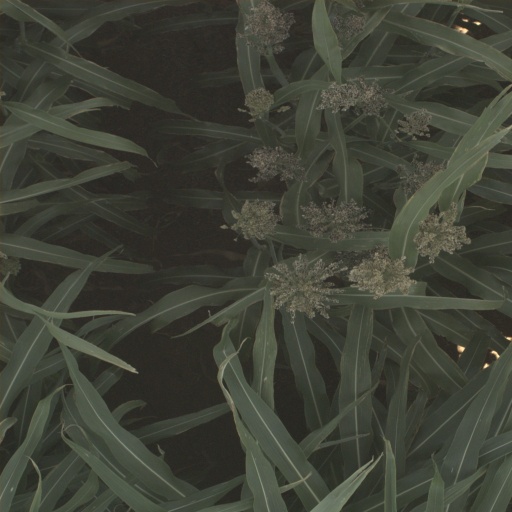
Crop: sorghum